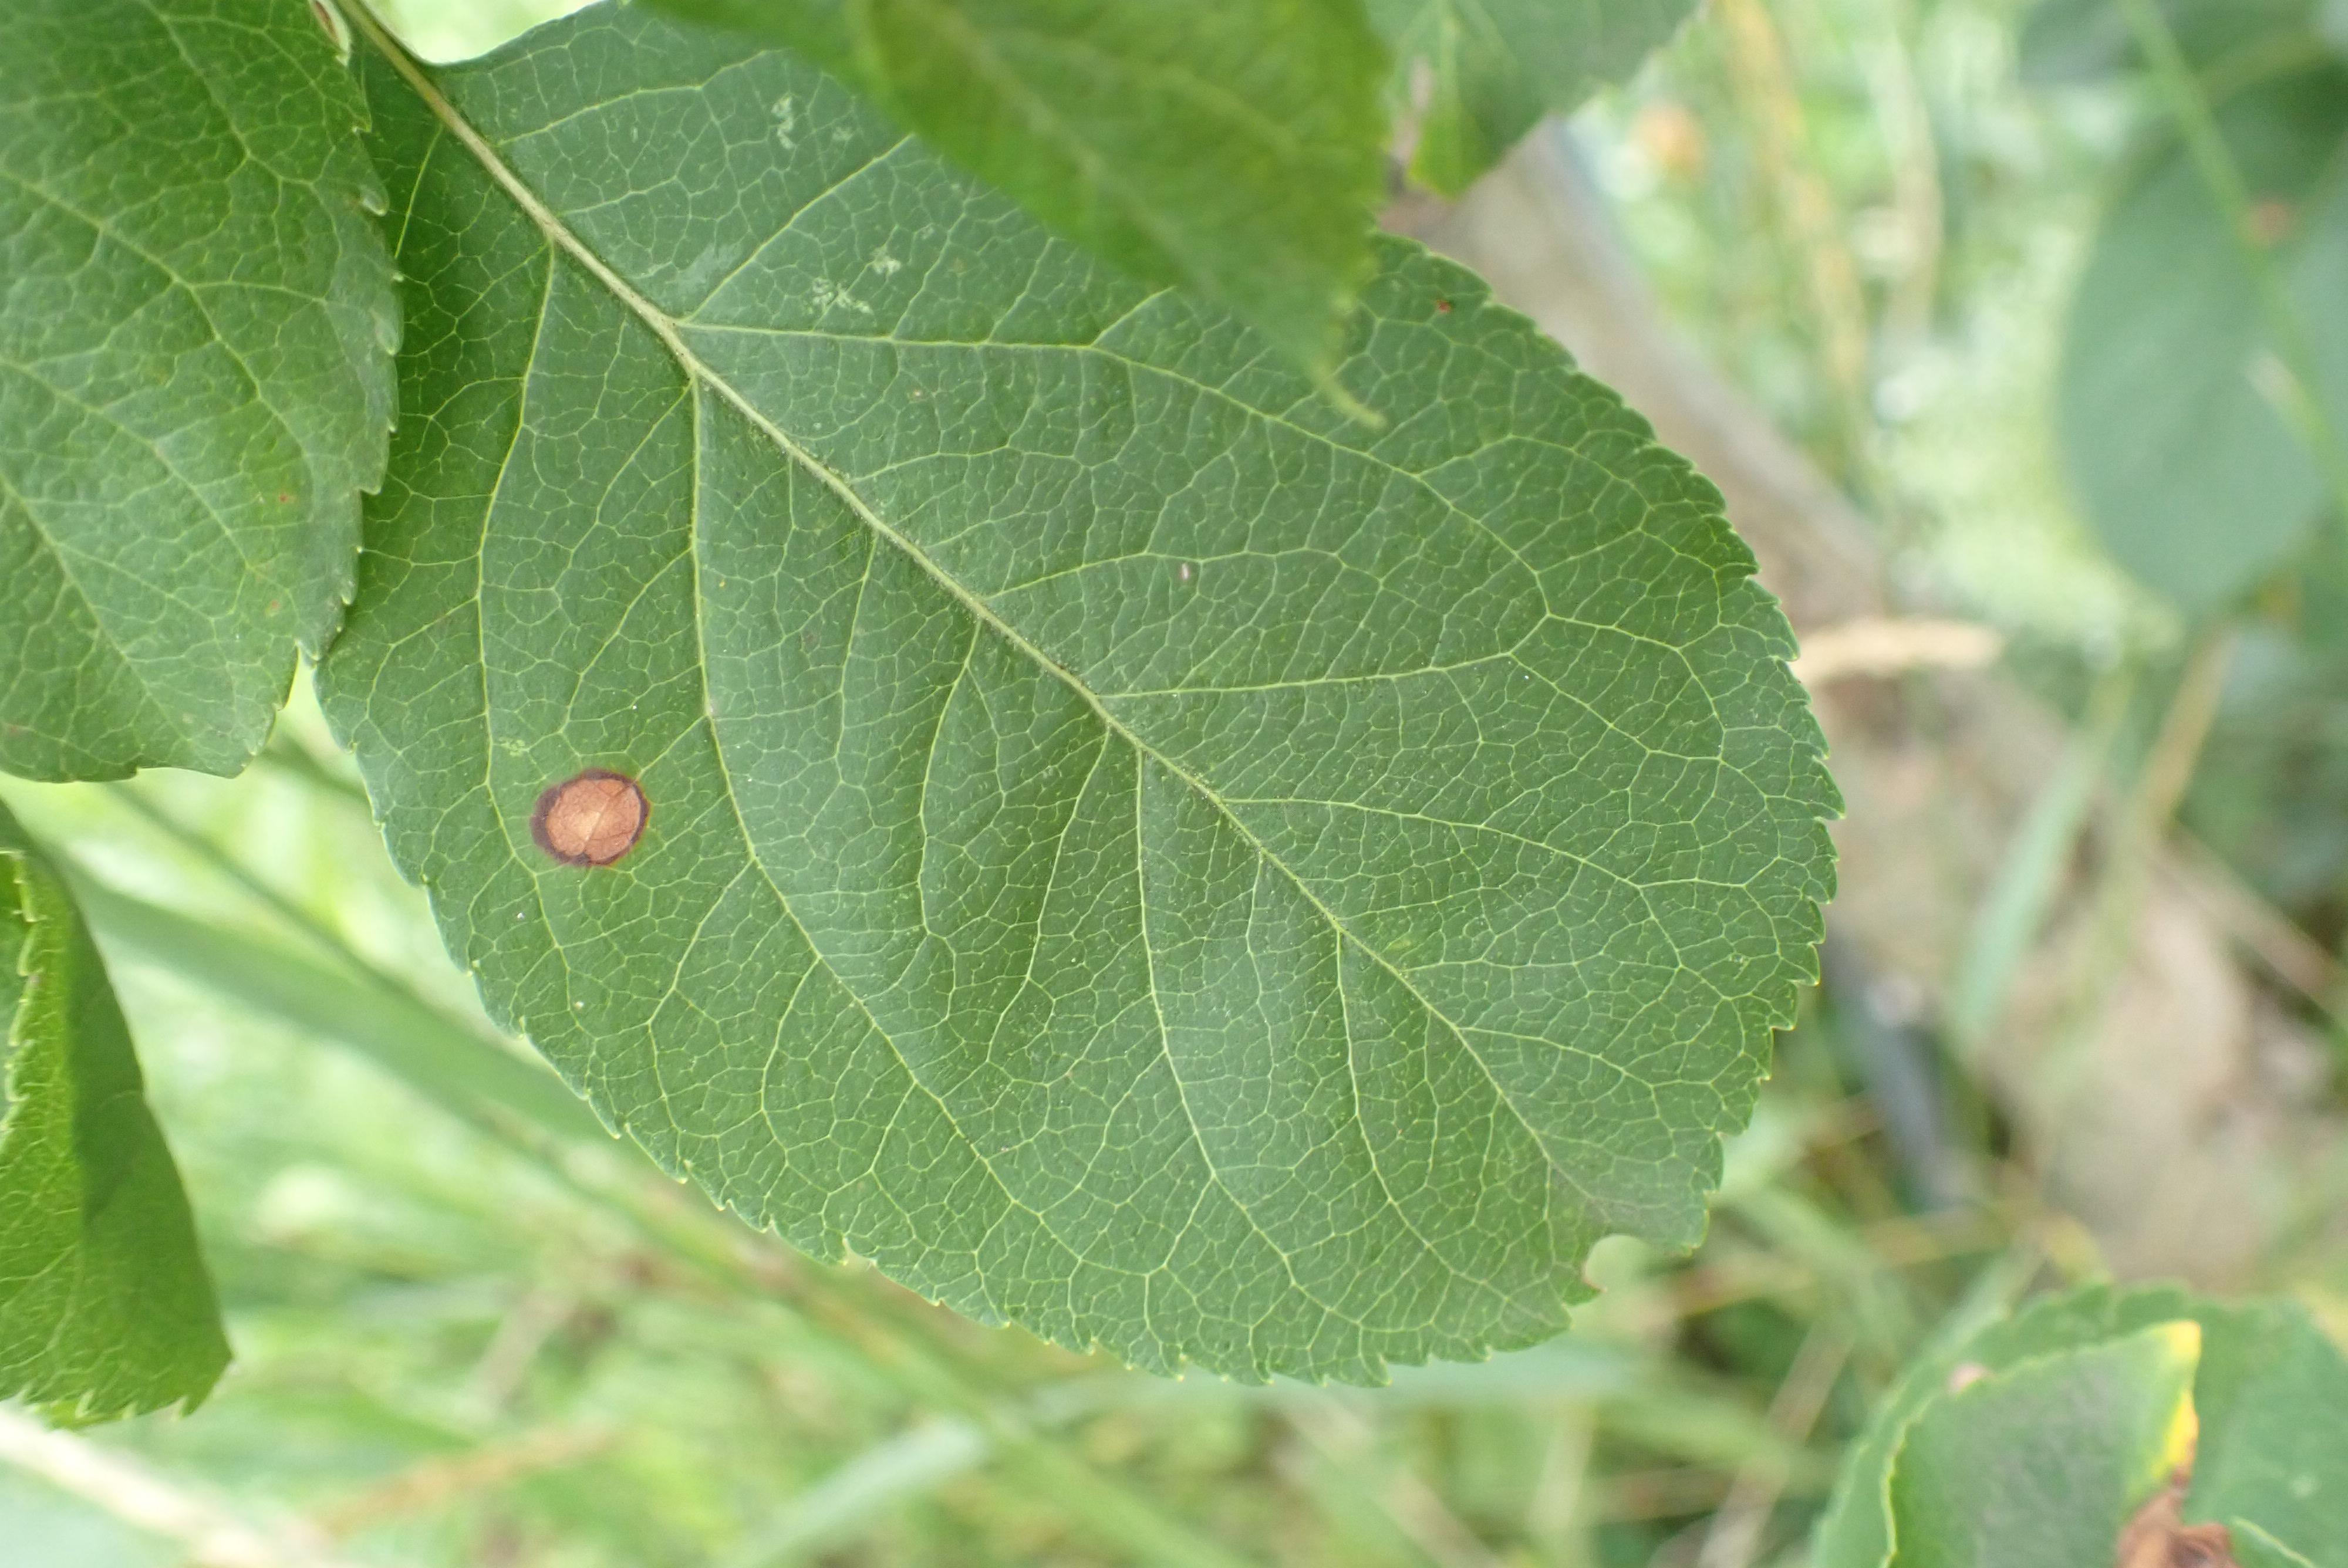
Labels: frog_eye_leaf_spot